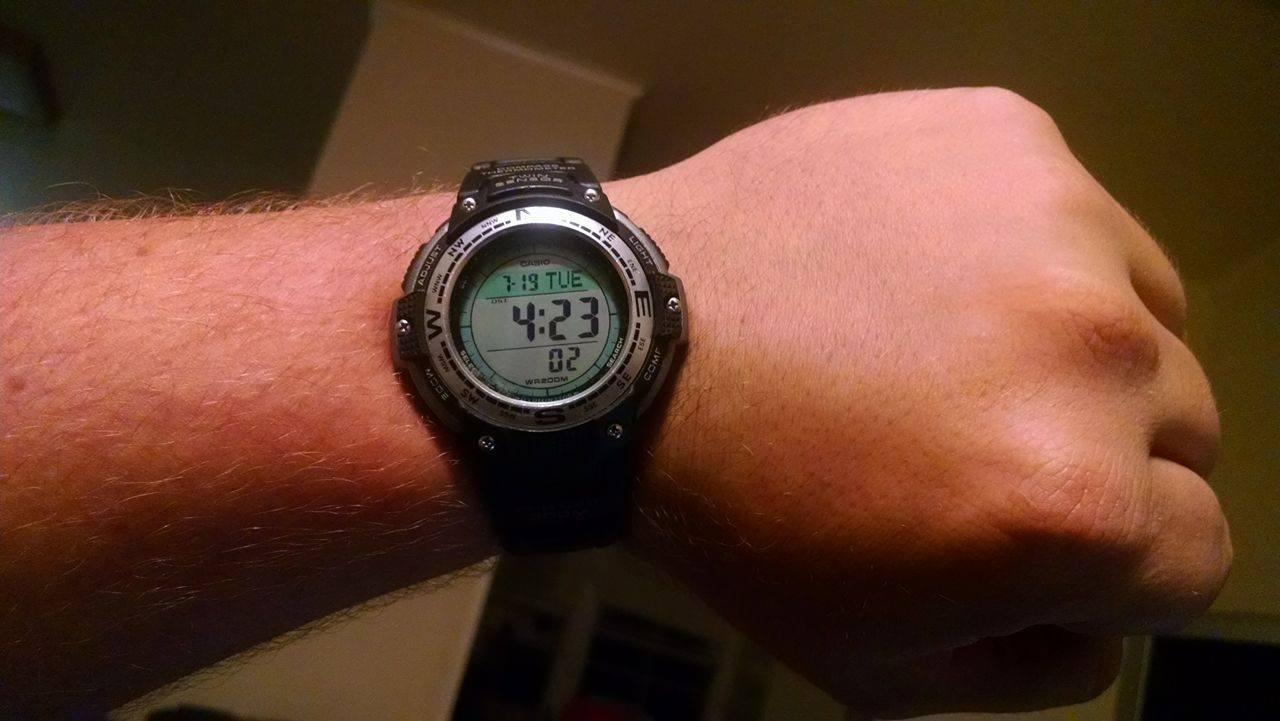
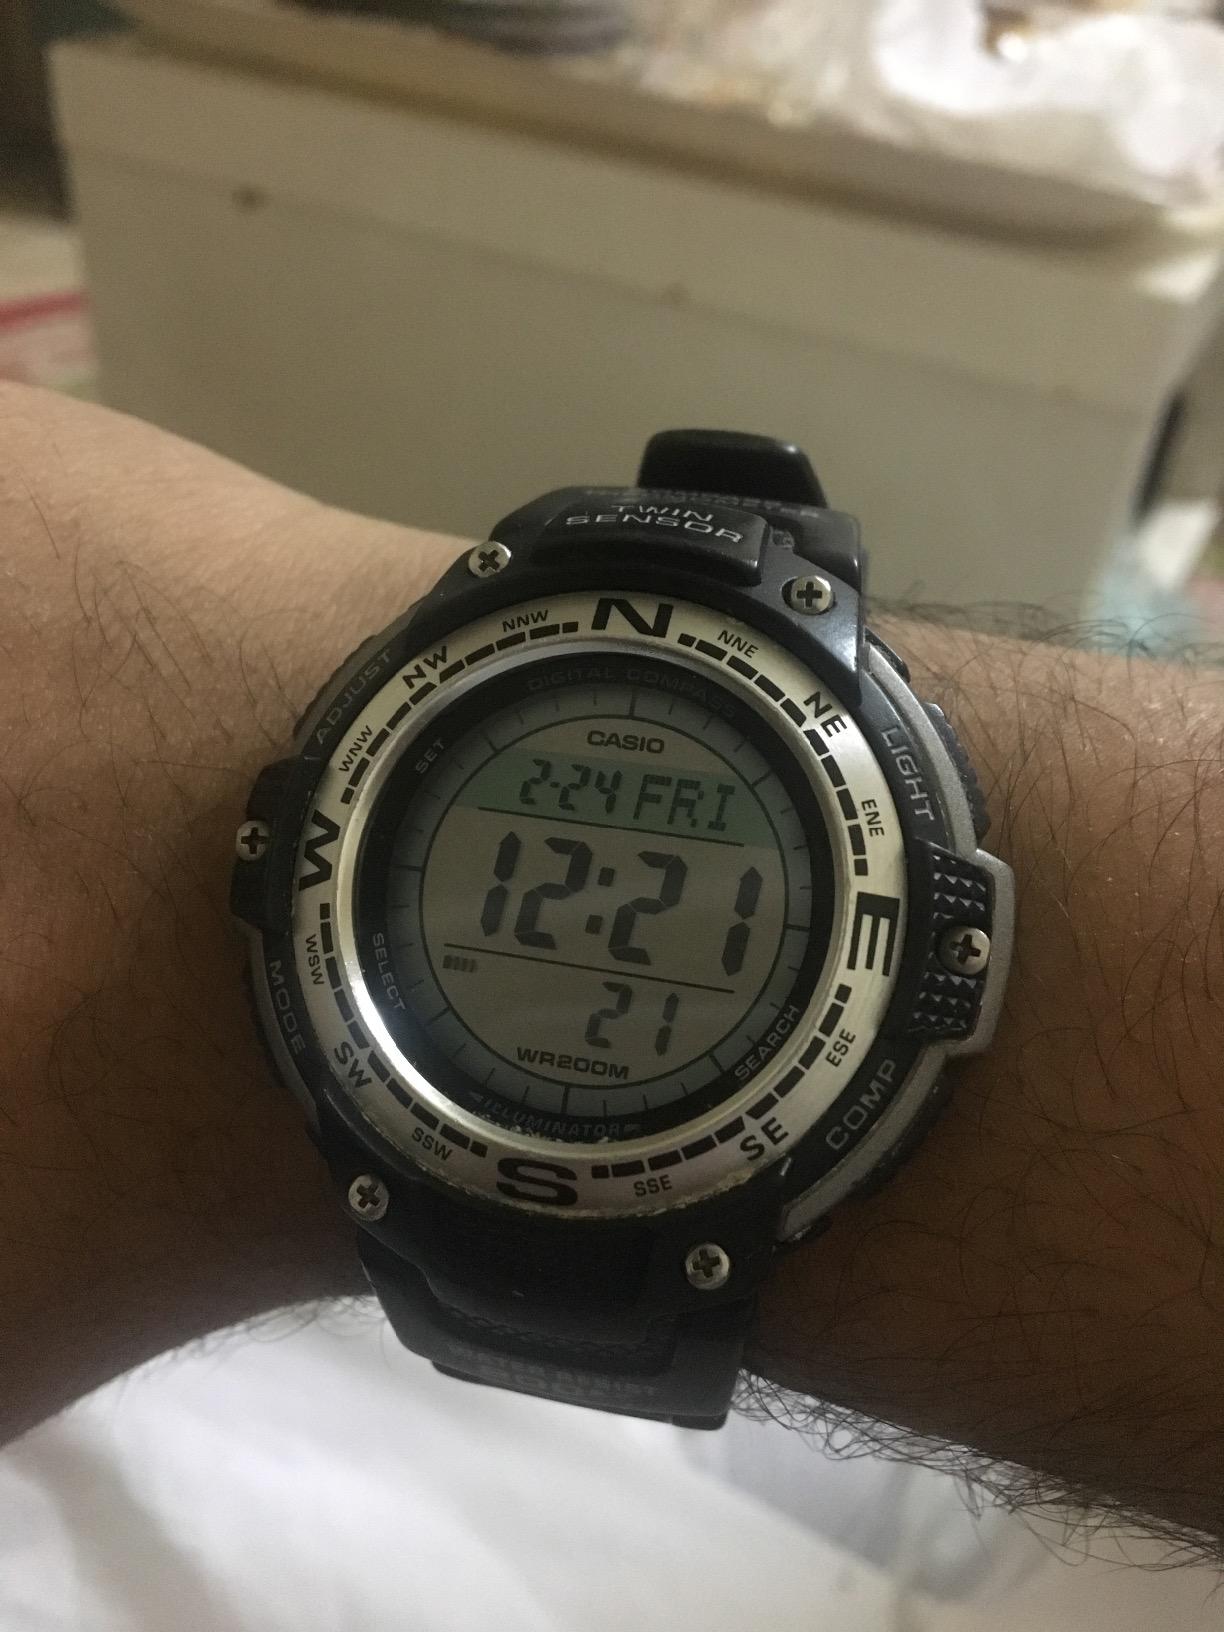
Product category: accessories_watch
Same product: yes